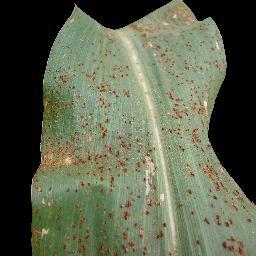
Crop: corn
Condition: (maize)_common_rust